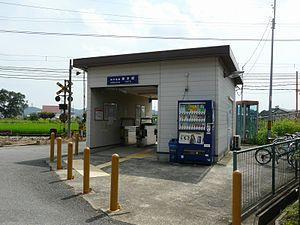
La gare de Hata est une gare ferroviaire localisée dans la ville d'Ono, dans la préfecture de Hyōgo au Japon. La gare est exploitée par la compagnie Kobe Electric Railway sur la ligne Ligne Ao